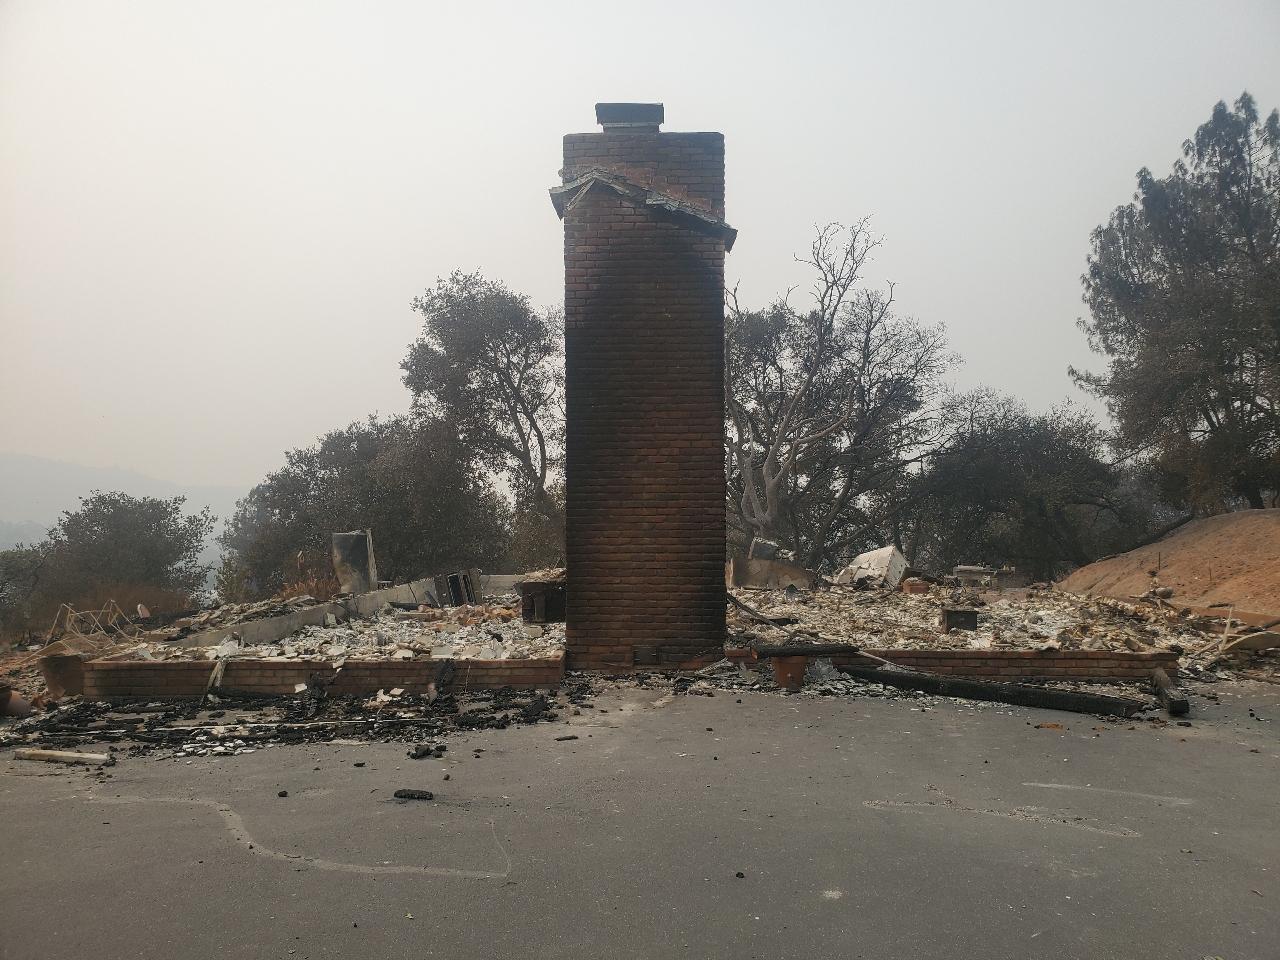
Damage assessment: destroyed